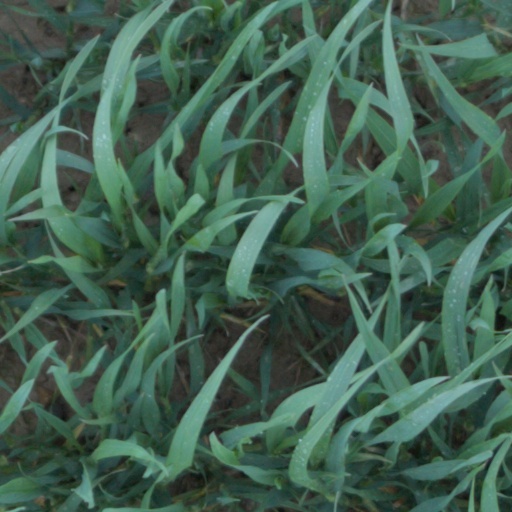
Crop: wheat